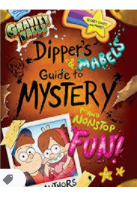
Portrait style: Cartoon Portrait